Aqsunqur Mosque

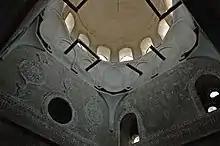
Dome of Kujuk's mausoleum

The mosque was built in 1347 on the orders of the "emir" ("prince") Shams ad-Din Aqsunqur during the reign of the Mamluk sultan, al-Muzaffar Hajji. Aqsunqur was the son-in-law of former sultan an-Nasir Muhammad and one of the more prominent "emirs" of the latter's court. Aqsunqur's influence in the affairs of the sultanate grew during the reign of an-Nasir's successors following his death in 1340.